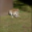
Label: kangaroo